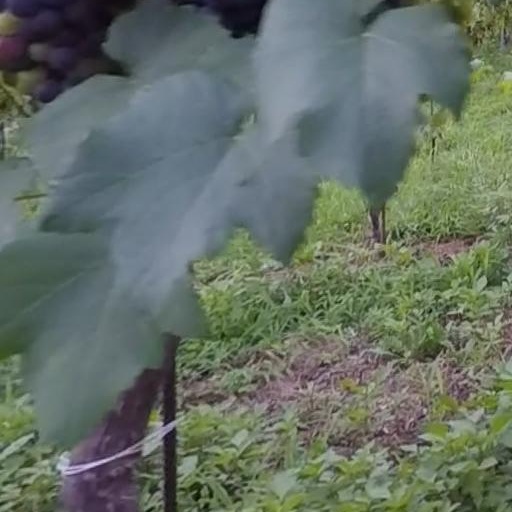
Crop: grape